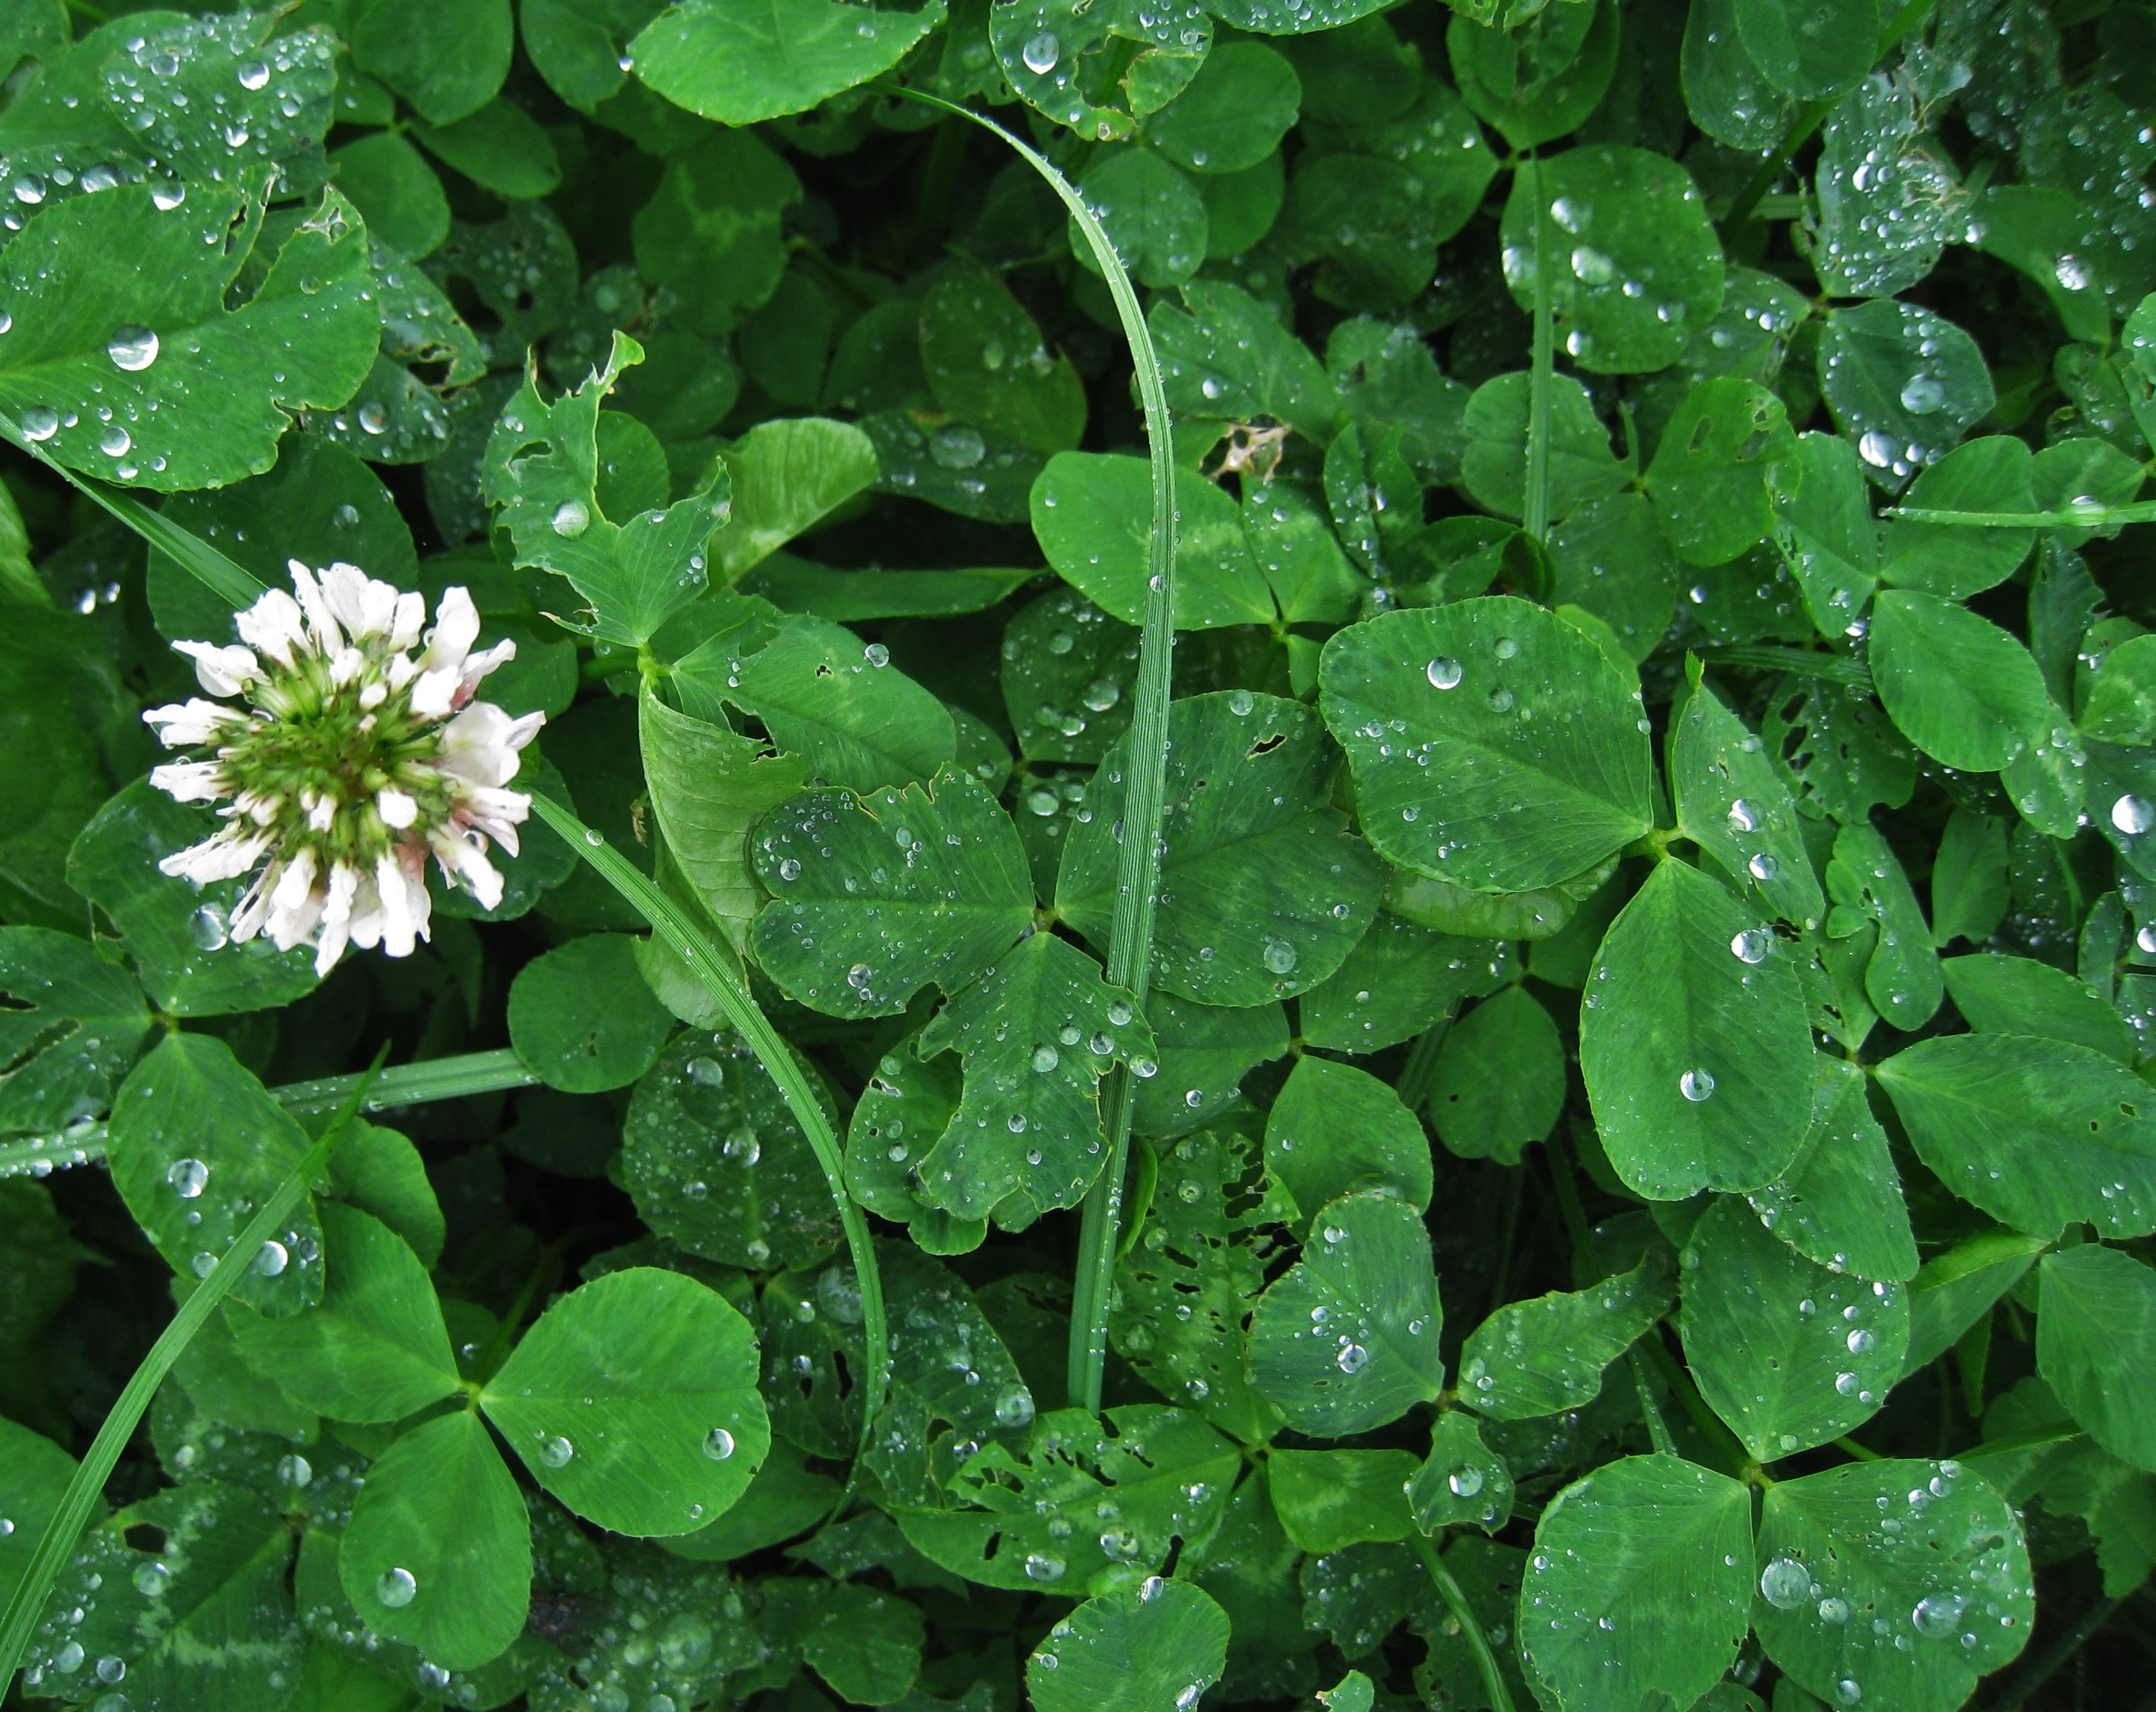
blossom, plant, meadow, leaf, flower, bloom, raindrop, green, herb, wild flower, clover, wild plant, leaves, groundcover, white blossom, fodder plant, flowering plant, grassland plants, clover flower, lucky clover, white clover, herbaceous plant, wildwachsend, trifolium repens, flowering time may, wiesenklee, pasture plant, annual plant, land plant, centella, trifolieae